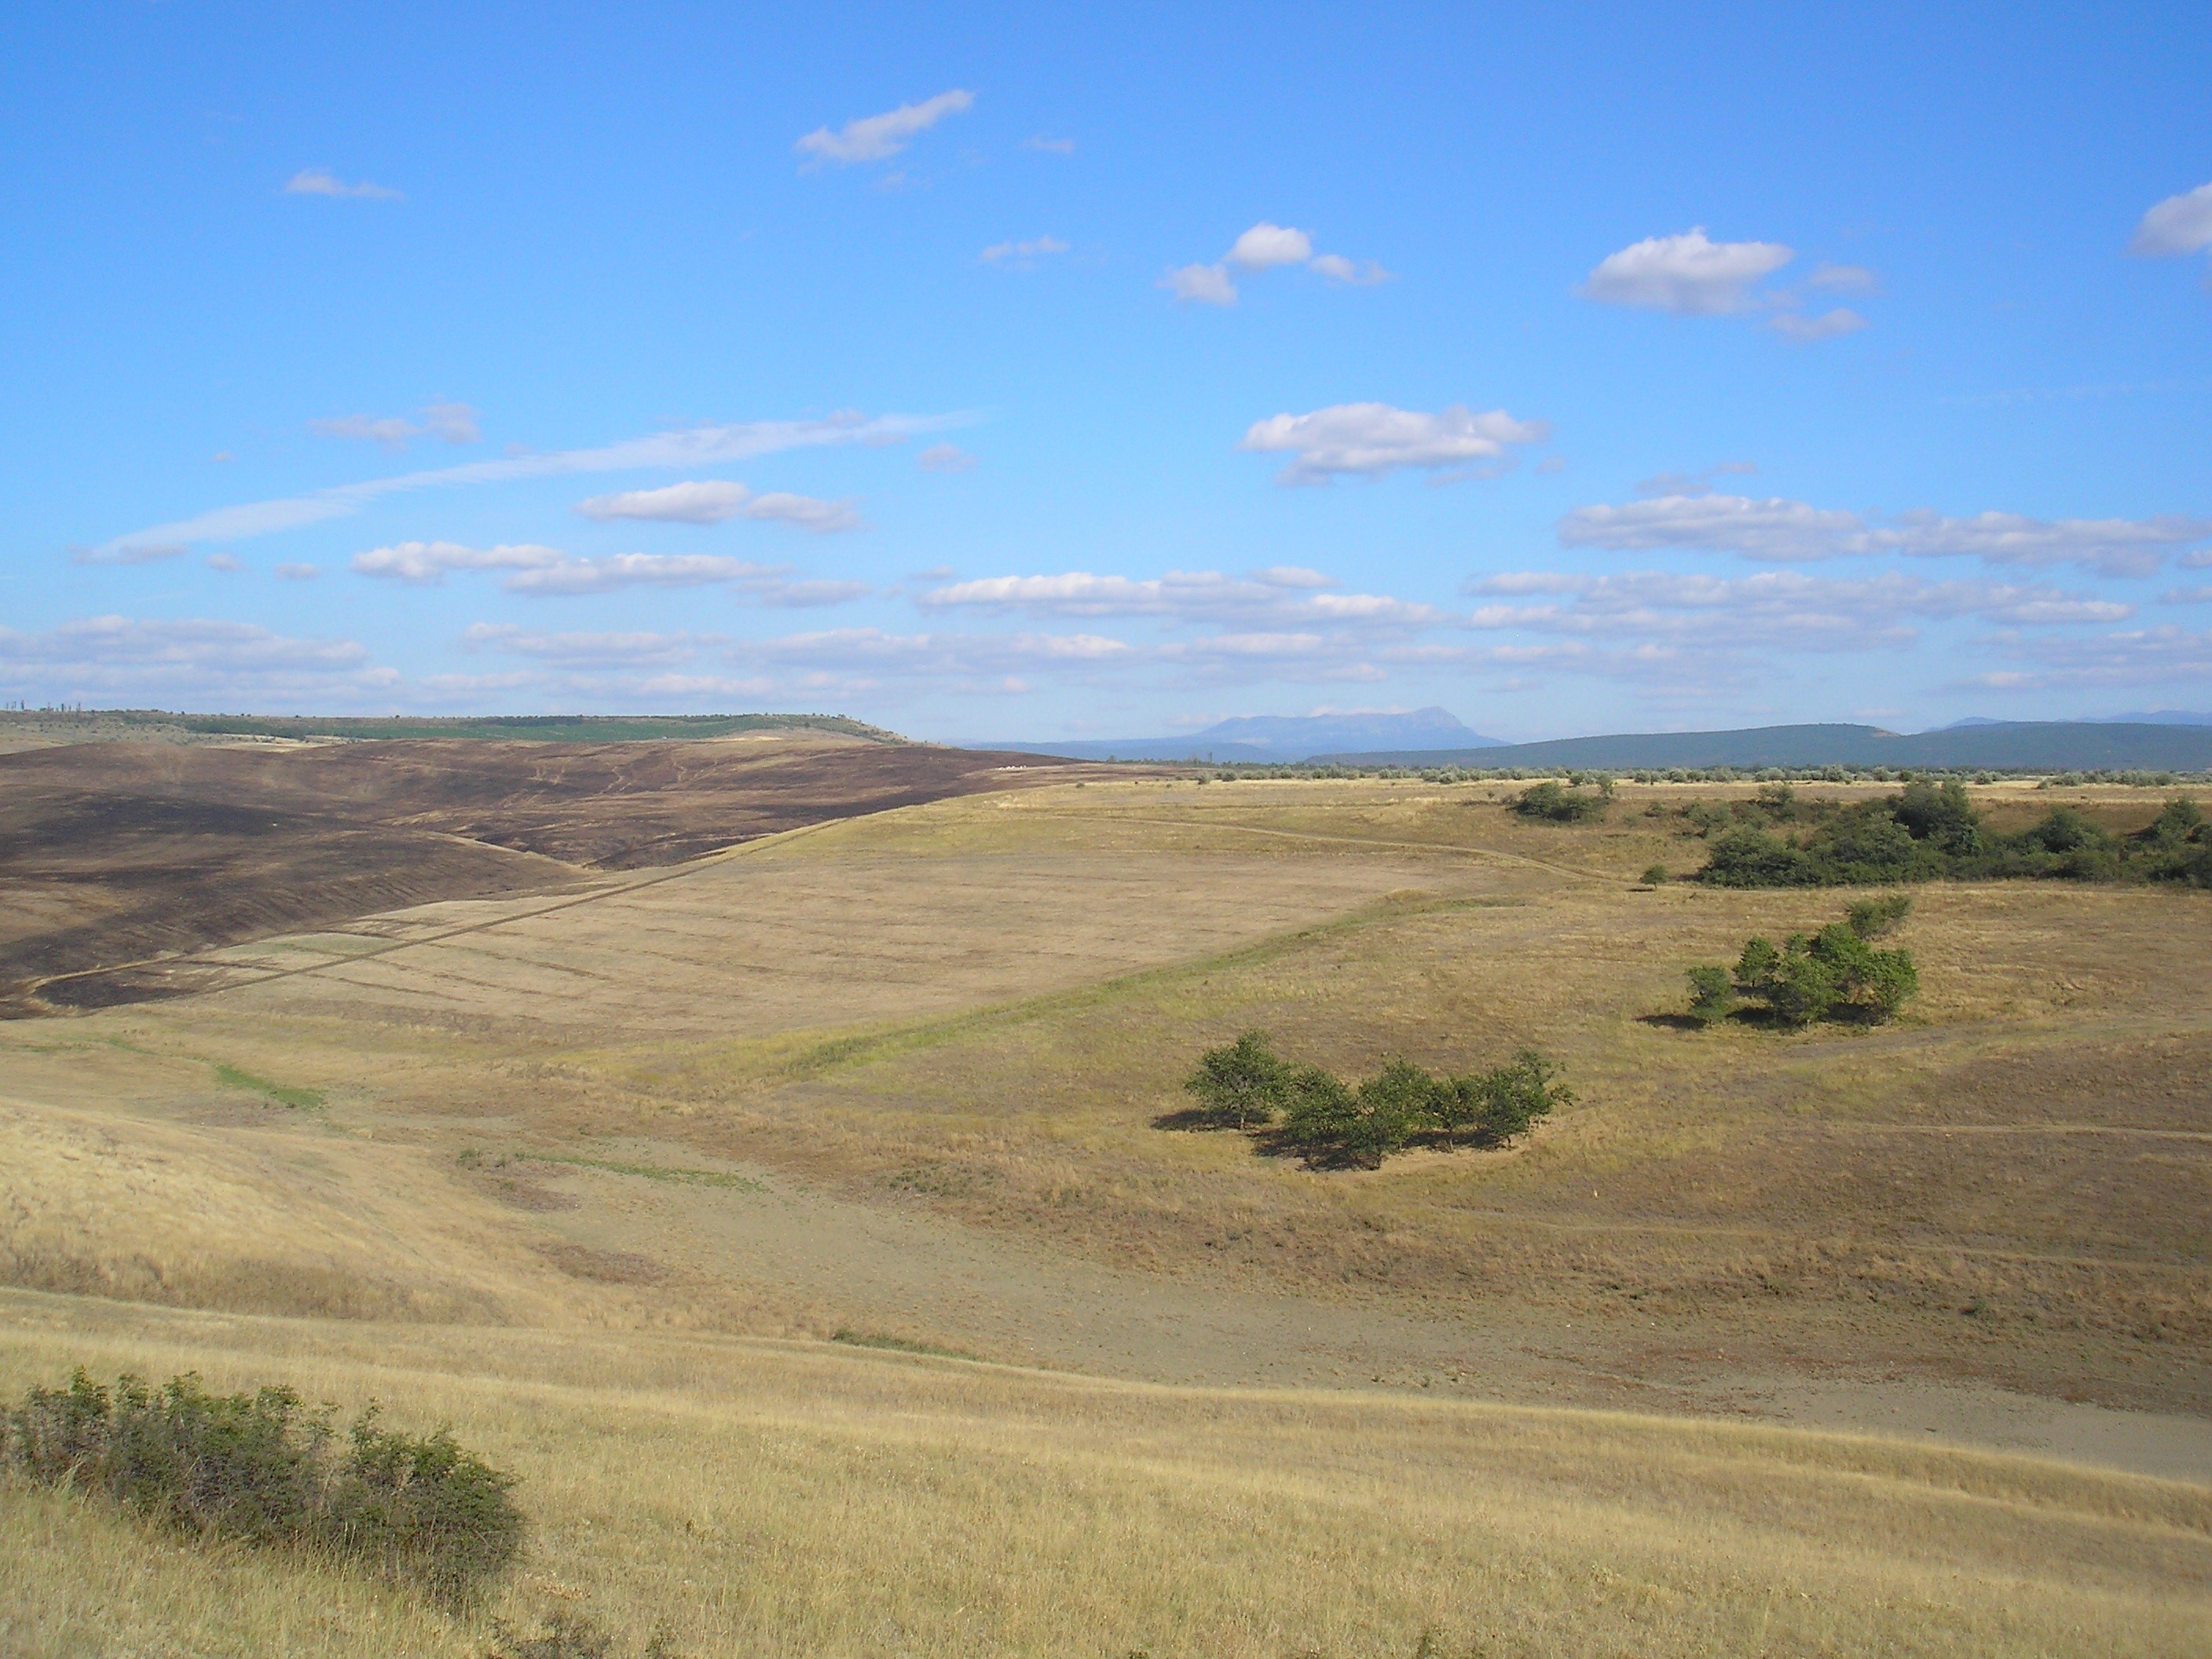
landscape, nature, horizon, wilderness, mountain, sky, field, meadow, prairie, countryside, hill, valley, country, scenic, pasture, ranch, savanna, ridge, plain, plants, trees, outside, clouds, fields, mountains, grassland, badlands, plateau, ukraine, vista, fell, habitat, ecosystem, steppe, rural area, landform, natural environment, geographical feature, aeolian landform, land lot, ecoregion